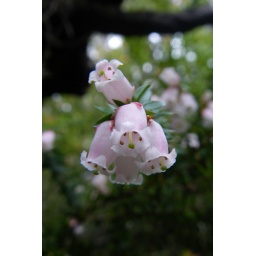
Beautiful Archeria hirtella flowering on mass beside the track to Adamsons Falls,with pink and white flowered plants.